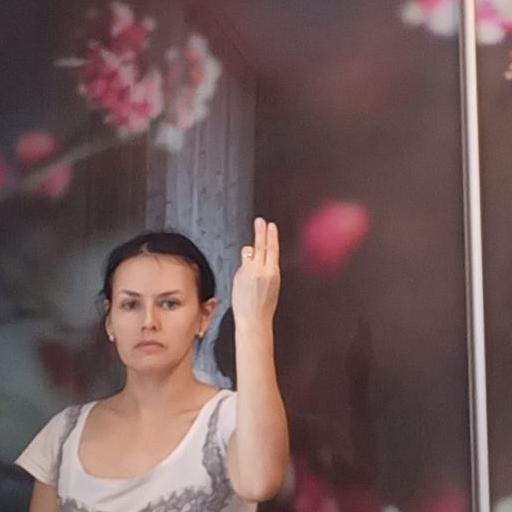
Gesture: two_up_inverted